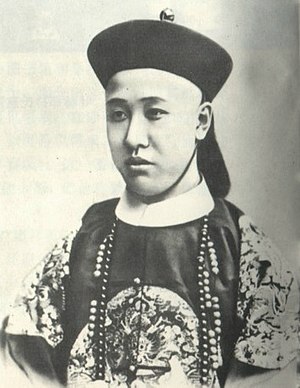
Xinhai-revolutionen / Baggrund
Prins Chun
1911-revolutionen, Xinhai-revolutionen eller Hsinhai-revolutionen var en republikansk revolution, der styrtede Kinas regerende Qing-dynasti. Revolutionen blev afslutningen på monarkiet som styreform hvilket Kina havde haft i 4000 år. Revolutionskrigen foregik fra 10. oktober 1911 og sluttede med oprettelsen af Republikken Kina den 12. februar 1912. Eftersom 1911 ifølge den kinesiske kalender er metal grisens år, hvilket på kinesisk hedder Xinhai så kaldes revolutionen også for Xinhai-revolutionen.